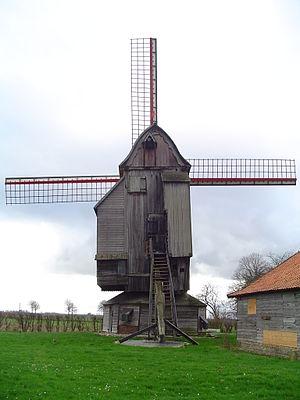
Wormhout est une commune française située dans le département du Nord, en région Hauts-de-France.
Cette page répertorie les moulins à vent existant dans les départements du Nord et du Pas-de-Calais. Chaque année, les moulins à vent de la région sont particulièrement mis à l'honneur lors de la journée des moulins organisée par l'ARAM, l'Association régionale des amis des moulins Nord Pas-de-Calais. Un musée leur est entièrement consacré à Villeneuve-d'Ascq. Les moulins de la région ont pour caractéristique des ailes qui sont toutes des ailes dites flamandes.